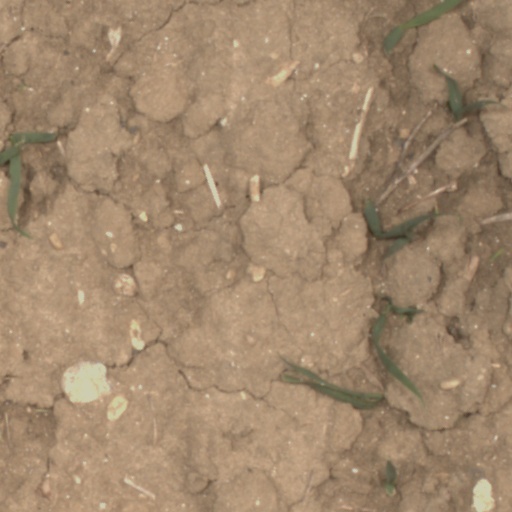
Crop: wheat